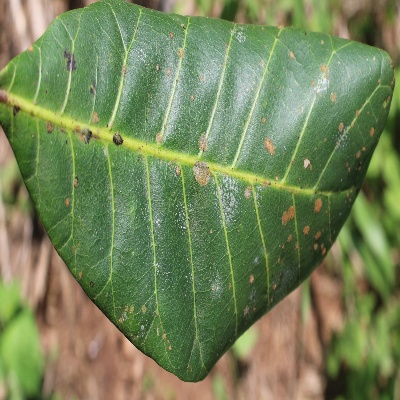
Crop: Cashew
Condition: red rust